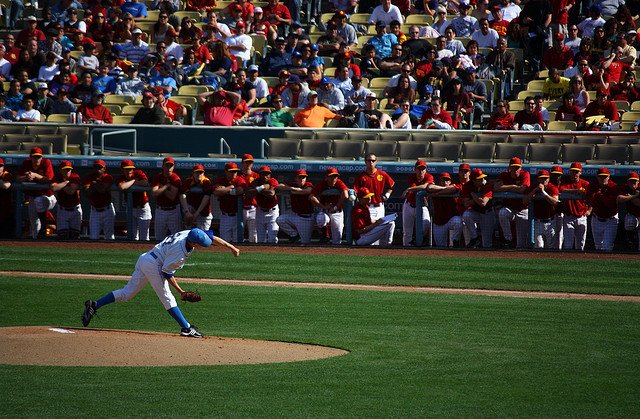
một cầu thủ ném bóng đang xoay người để ném bóng